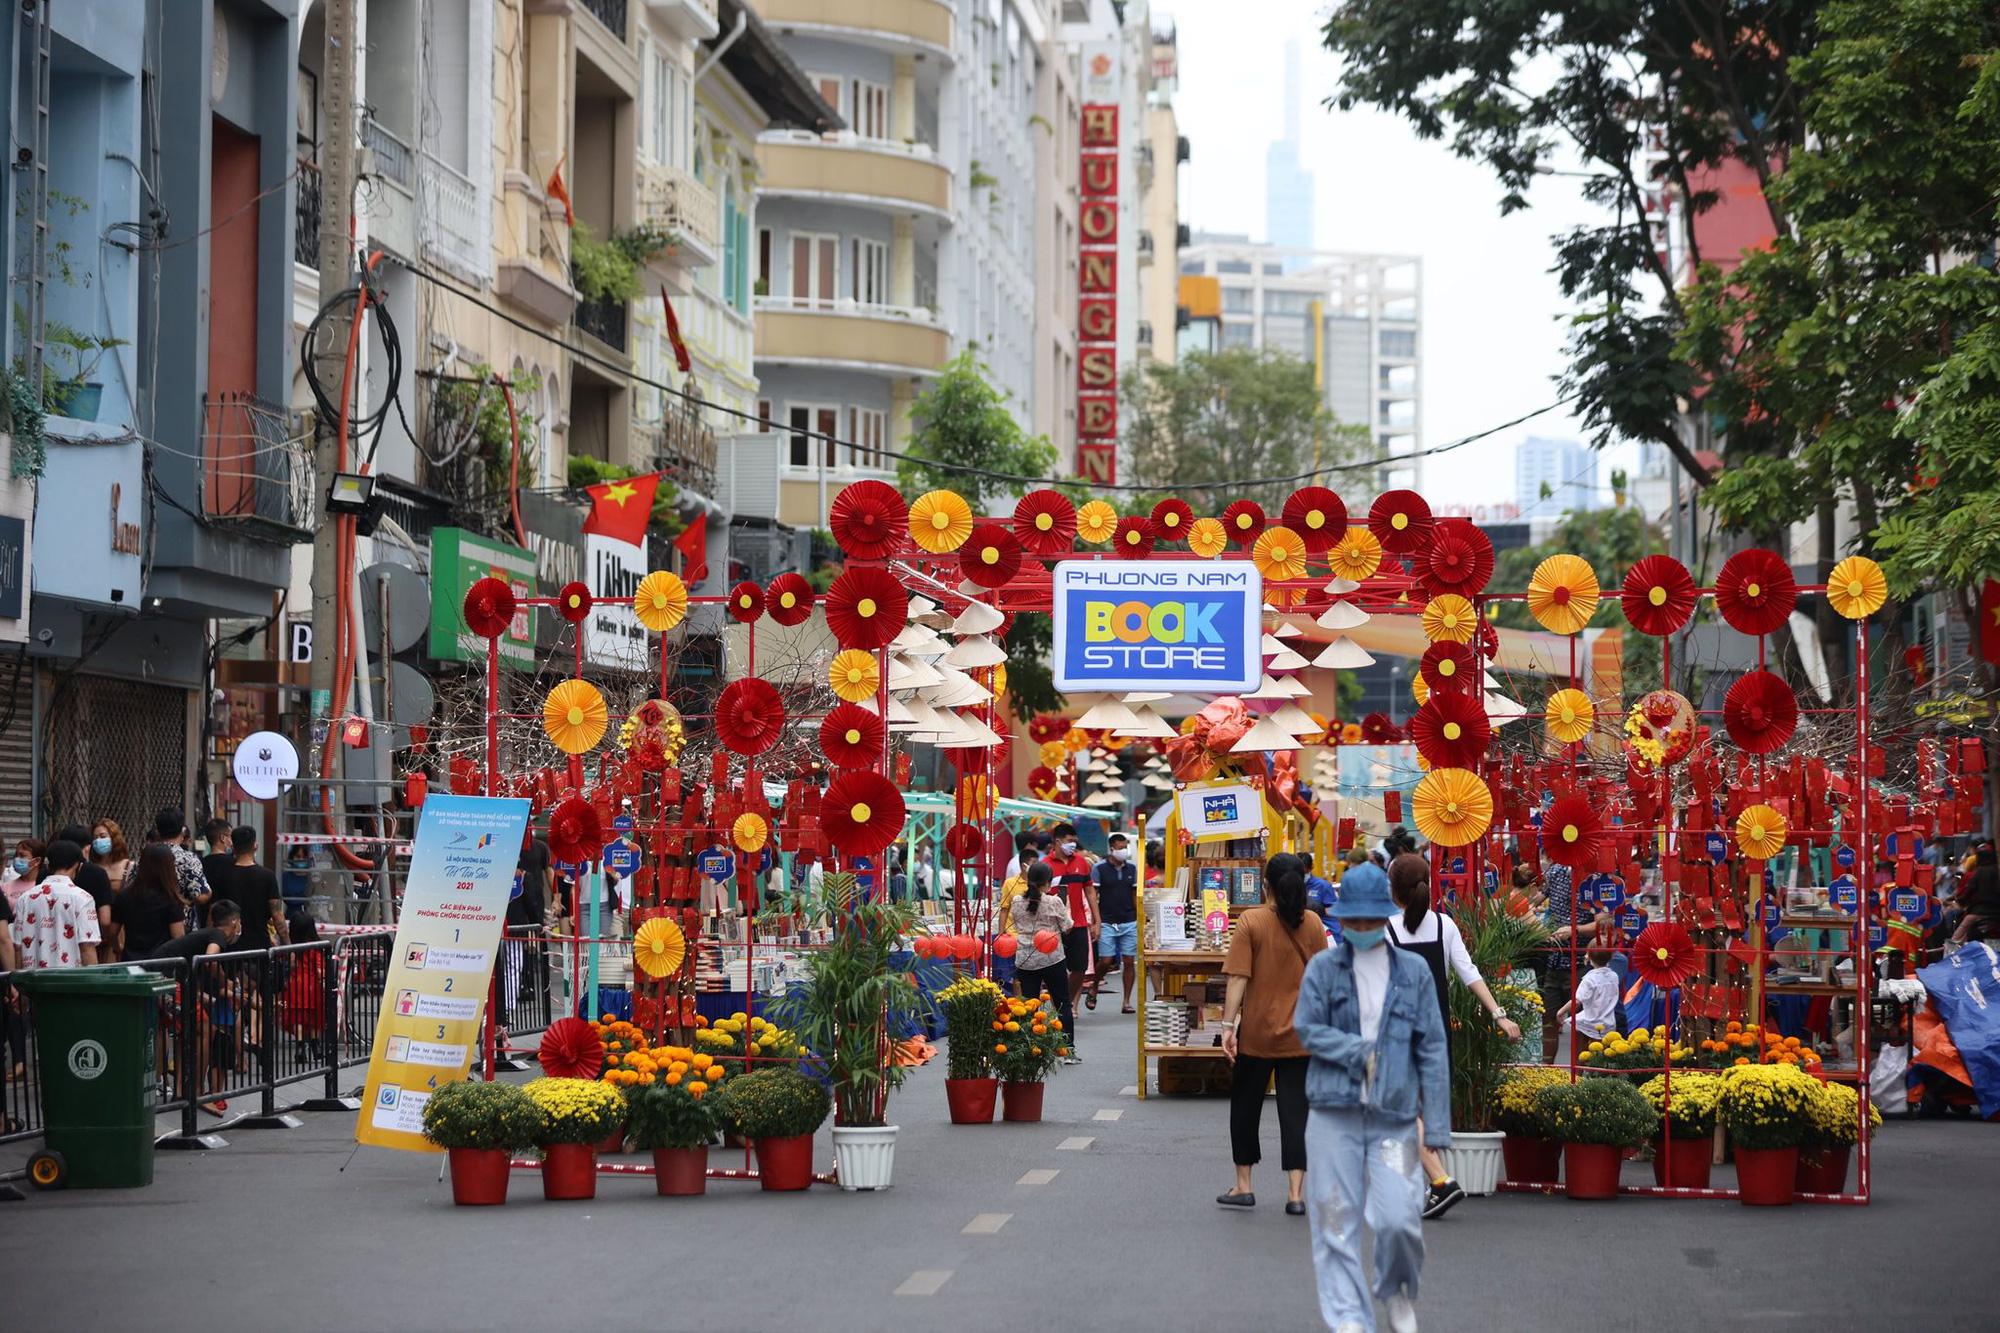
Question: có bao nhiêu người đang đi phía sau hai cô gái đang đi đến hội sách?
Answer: có một người đang đi phía sau hai cô gái